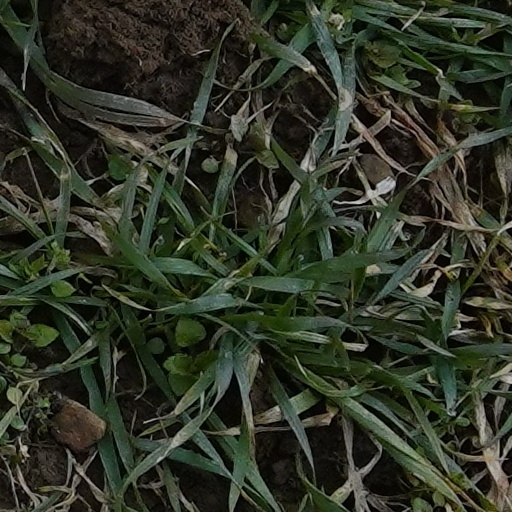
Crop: wheat